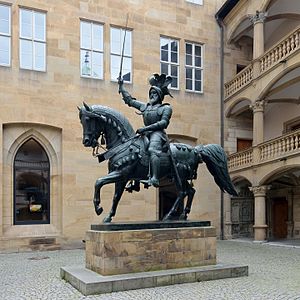
Eberhard 1. af Württemberg (hertug)
Monument af Eberhard 1. i Altes Schloss i Stuttgart.
Eberhard 1 af Württemberg (hertug) var greve af Württemberg-Urach fra 1459 til 1495. Han blev den første hertug af Württemberg fra 1482, han fik hertug titel i 1495. Han blev gift med Barbara Gonzaga 12. april 1474, datter af Ludovico 2. Gonzaga, Marquis af Mantua, der var medlem af en rig og respekteret italiensk familie. I 1492 blev han tildelt ordenen Den gyldne Vlies af den tyske konge Maximilian 1.